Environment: real
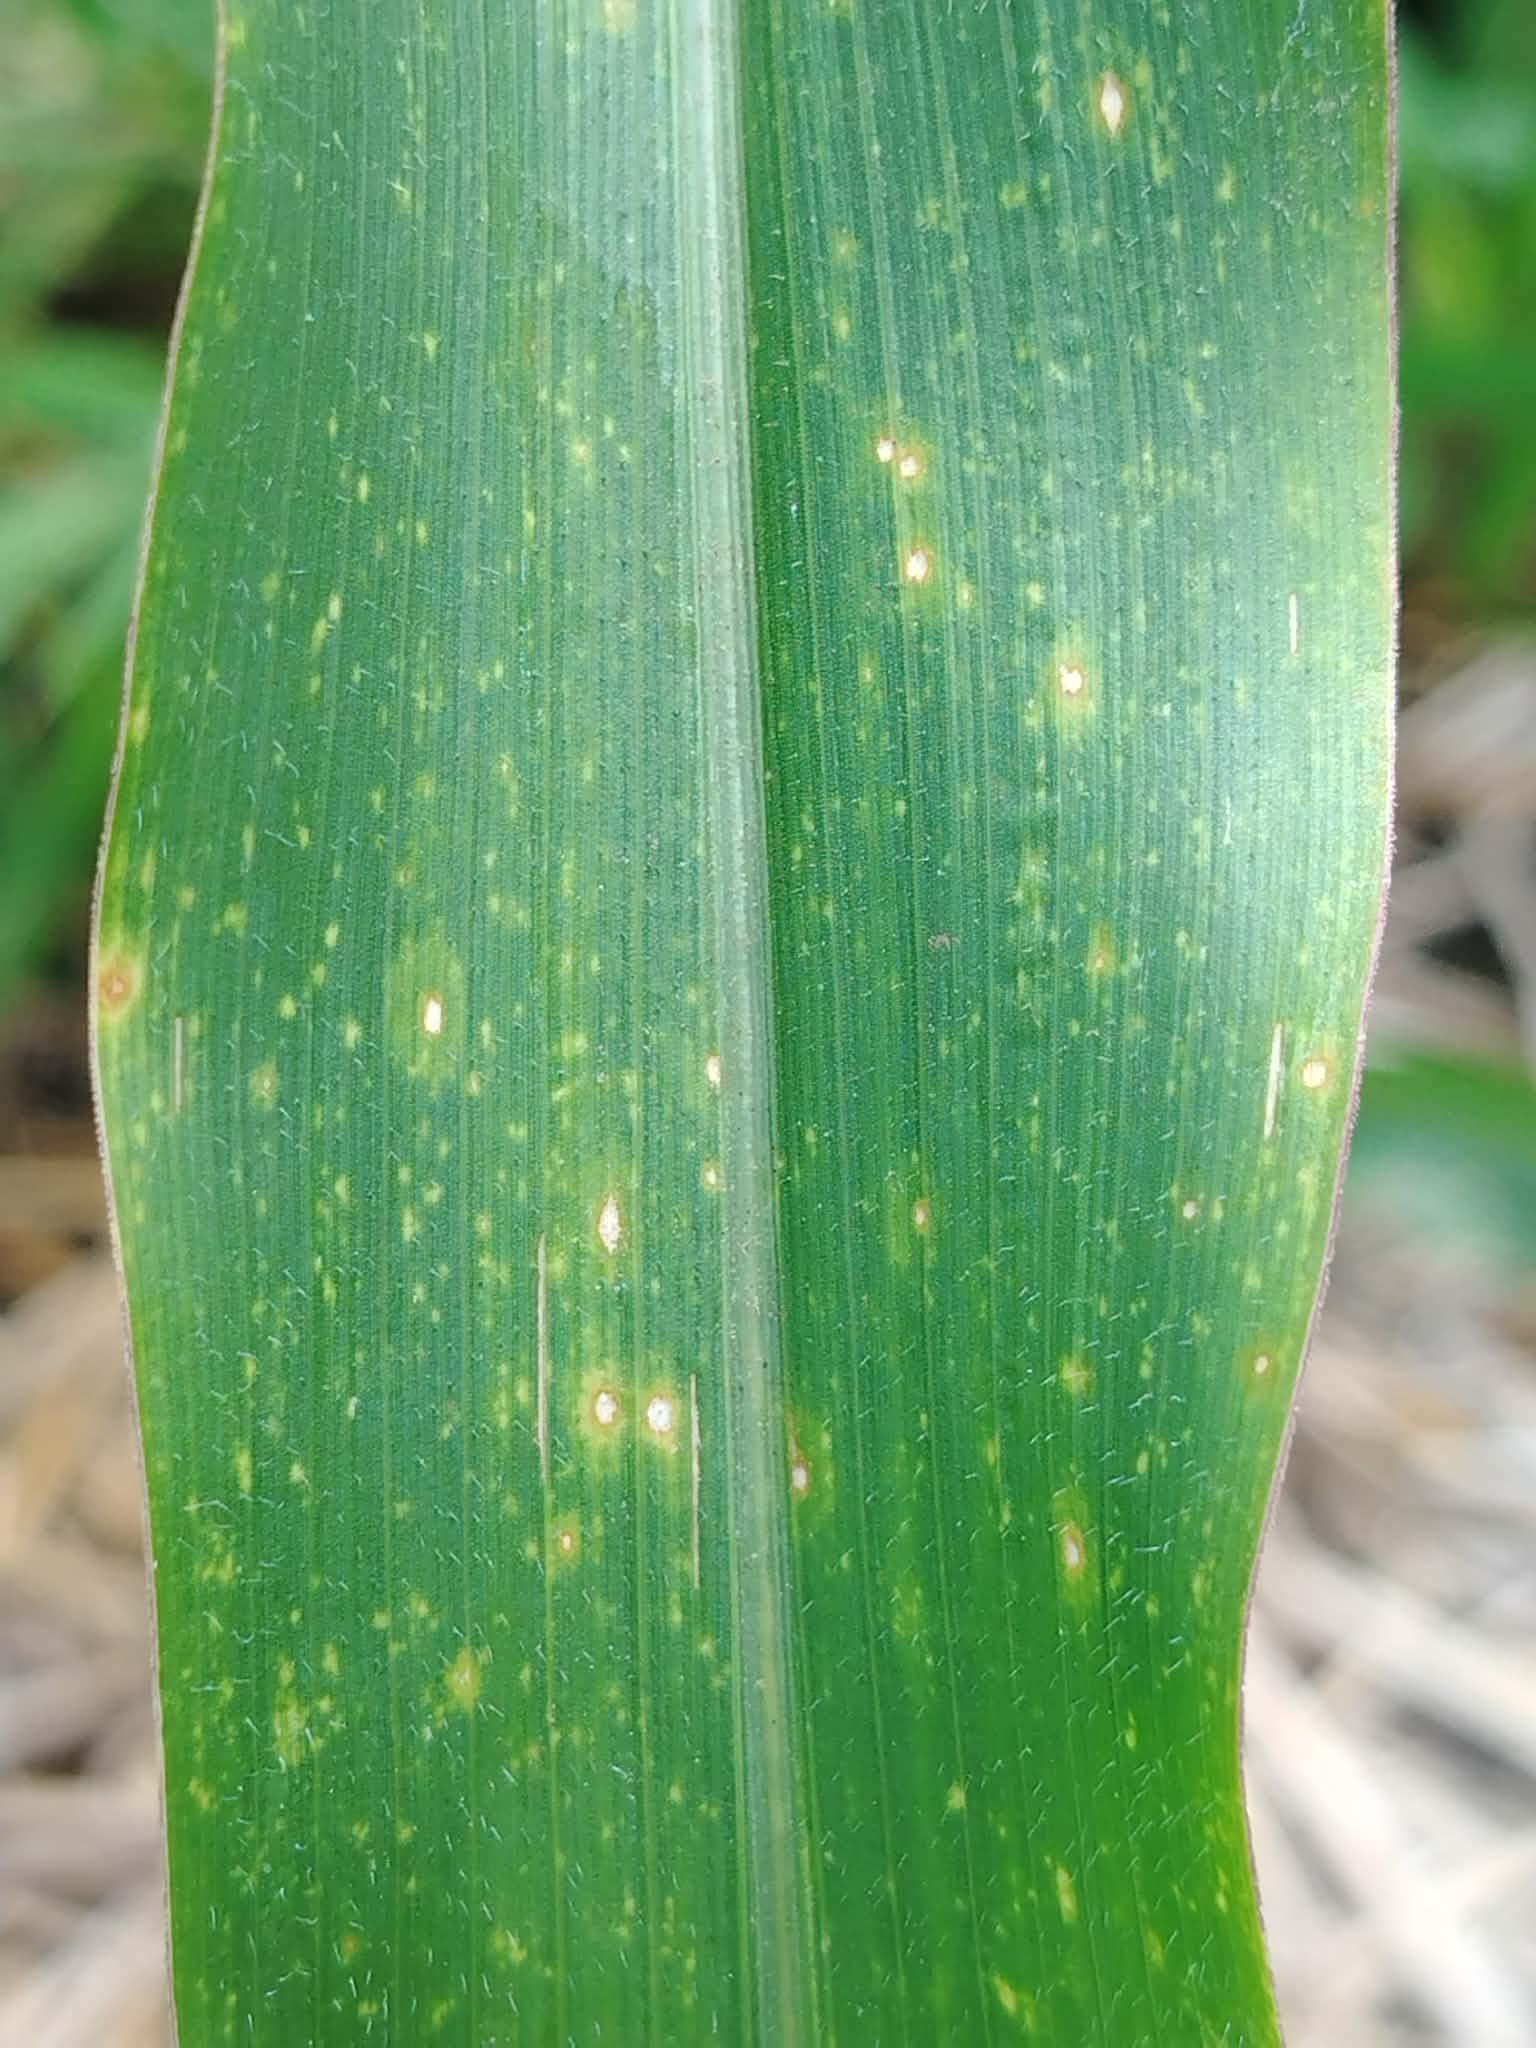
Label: gray_leaf_spot